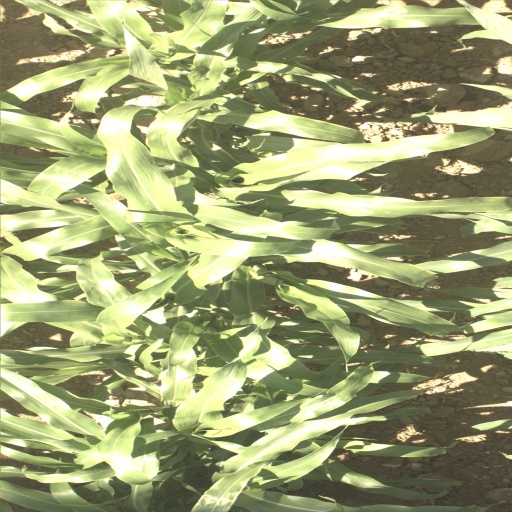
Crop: sorghum